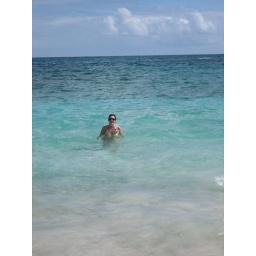
Me in the very very clear water